Mahesh Babu

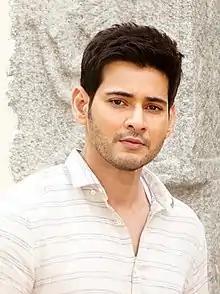
Babu in 2017

Ghattamaneni Mahesh Babu (born 9 August 1975) is an Indian actor, producer and philanthropist who works in Telugu cinema. He is one of the highest-paid actors in Indian cinema and has featured in "Forbes India"s Celebrity 100 list since 2012. He has appeared in over 25 films and is a recipient of several accolades including, nine Nandi Awards, five Filmfare Awards South, four SIIMA Awards and two Gaddar Telangana Film Awards.